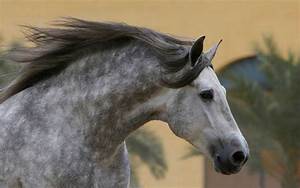
Label: cavallo